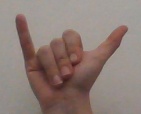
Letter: ya